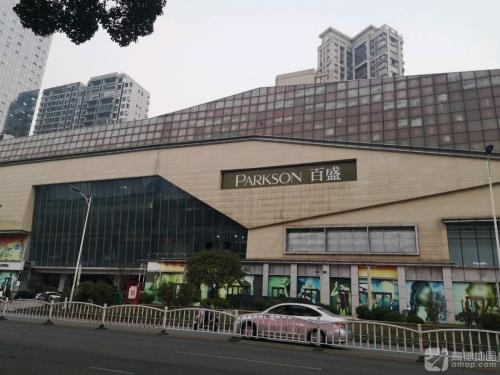
地标名称：郴州美美世界城市商业广场
所在城市：郴州市·北湖区